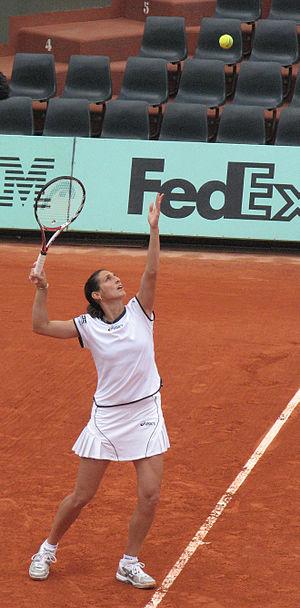
Virginie Razzano au tournoi de Roland-Garros 2009